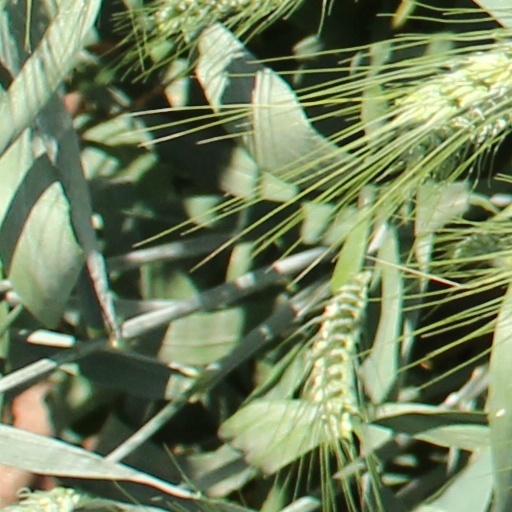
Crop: wheat